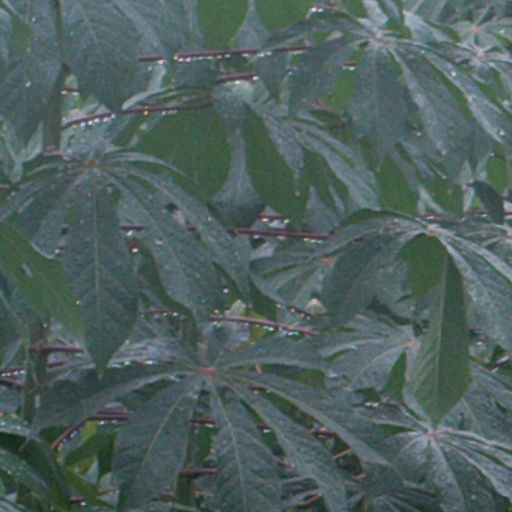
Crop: cassava